Von Mangoldt function

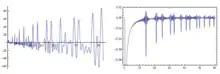

Therefore, if we use Riemann notation α = −i(ρ − 1/2) we have that the sum over nontrivial zeta zeros expressed as